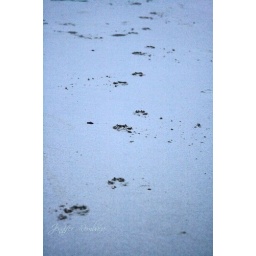
dog prints in the sand